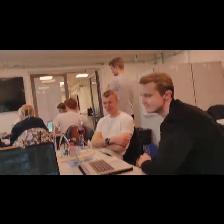
Label: Human